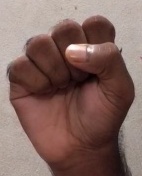
ASL sign: S